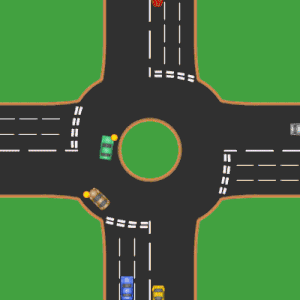
Un carrefour giratoire, ou plus communément un giratoire, est un carrefour particulier formé d'un anneau central qui permet aux usagers de prendre n'importe quelle direction. En Belgique, ils sont appelés ronds-points.